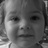
Emotion: neutral